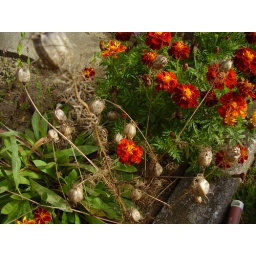
Love-in-a-mist/Nigella seed pods and marigolds in my flower bed